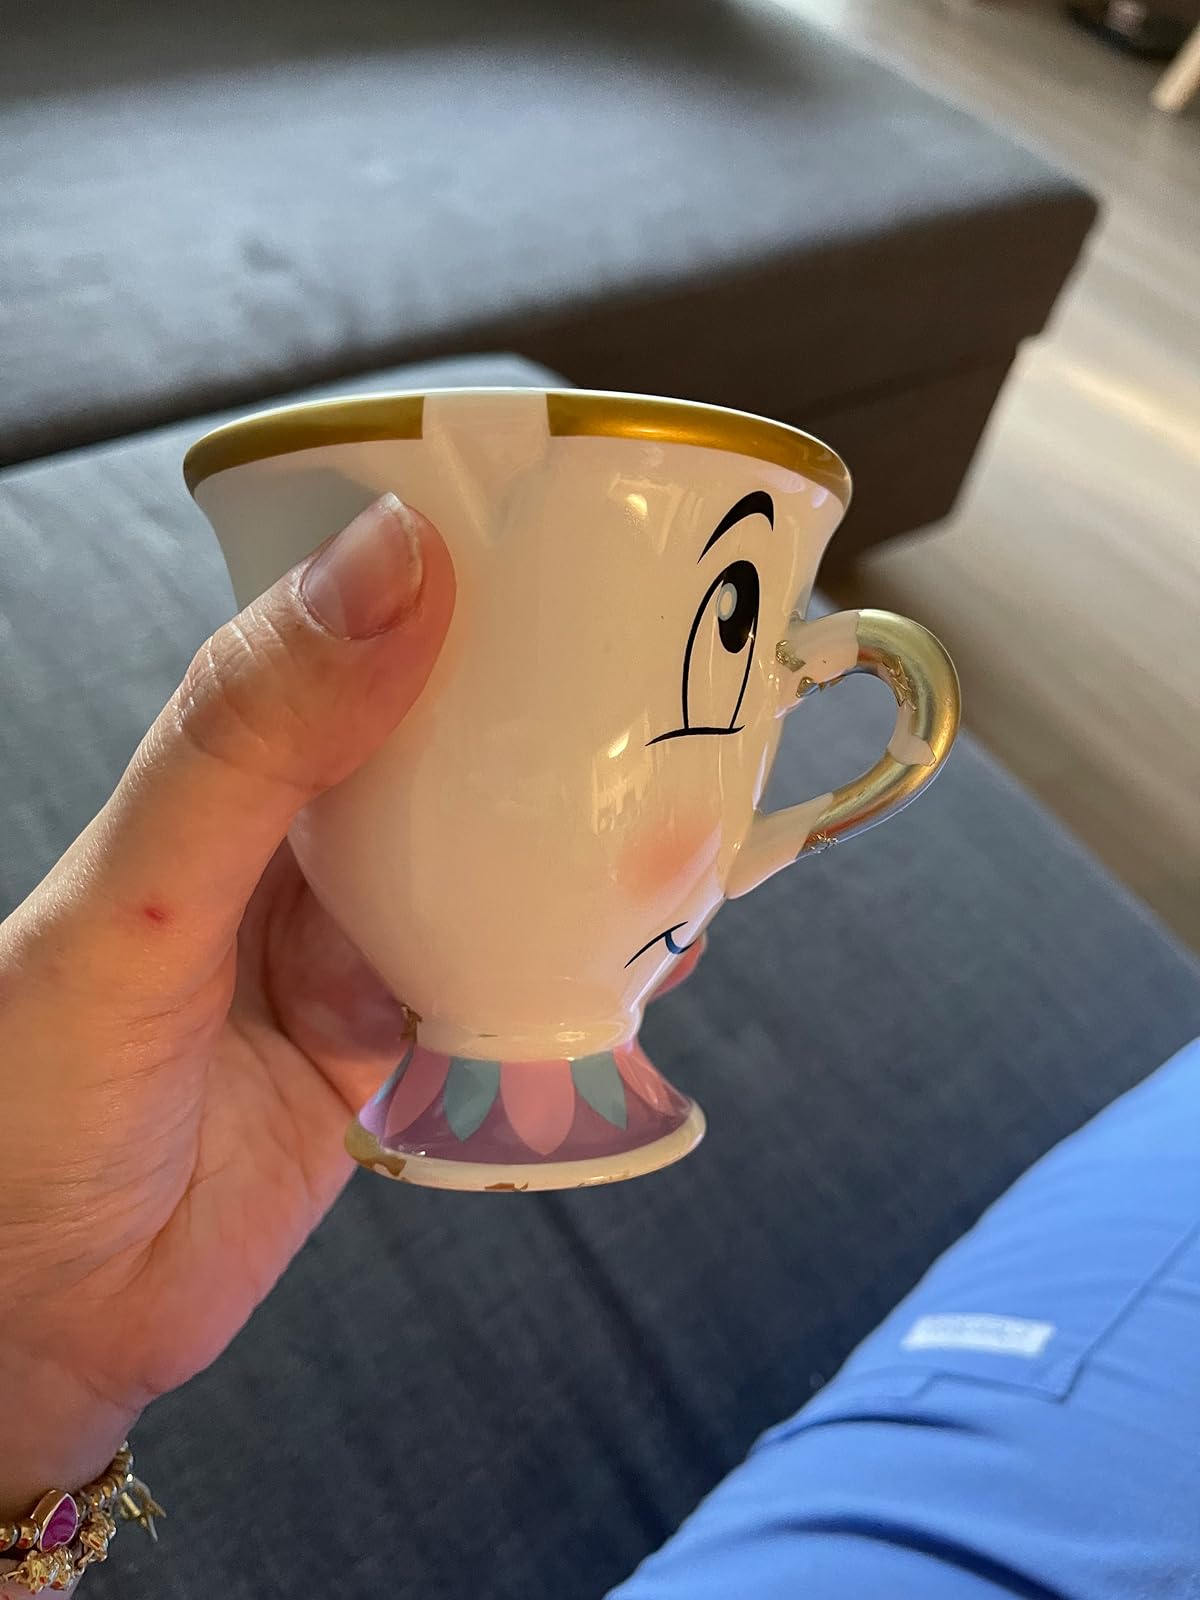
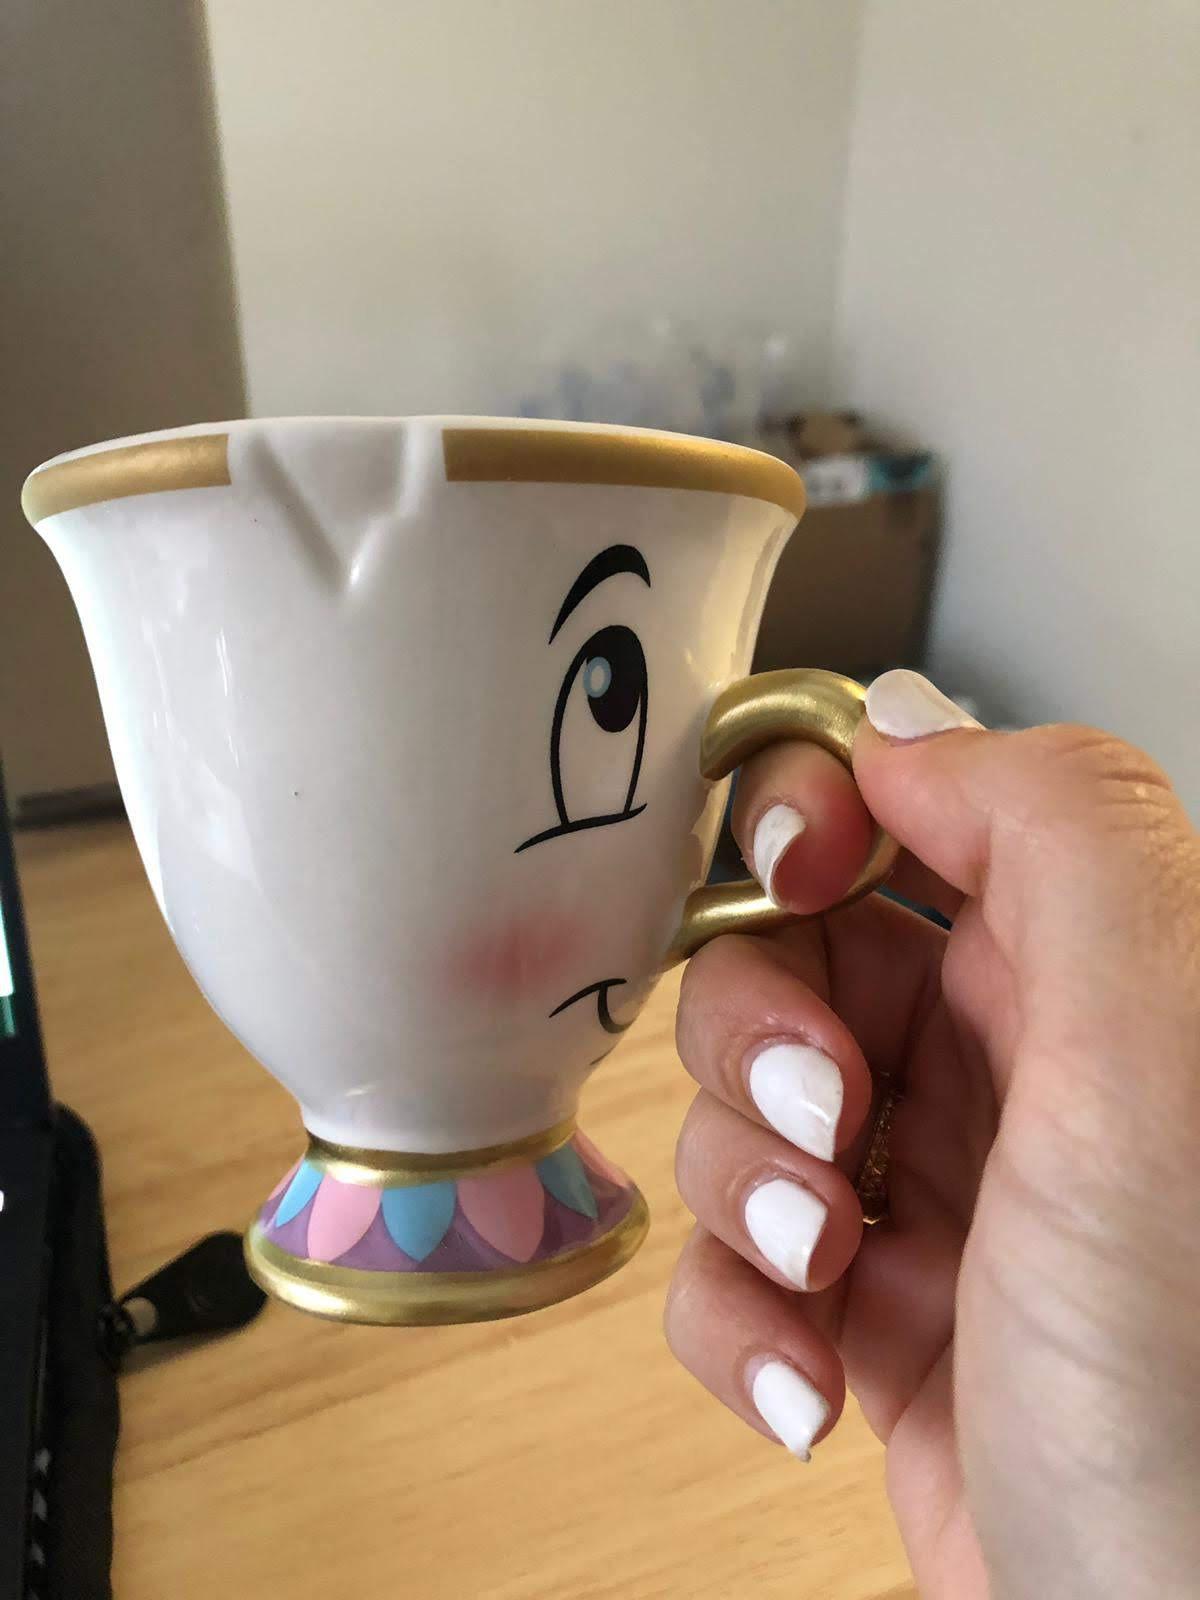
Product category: items_mug
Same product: yes